Question: Please indicate a possible affordance area of the hot dog that can be used for biting
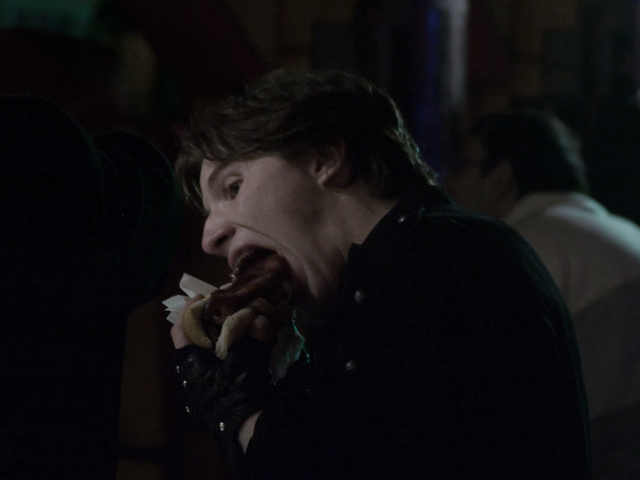
Answer: [180.5, 253, 297.5, 355]